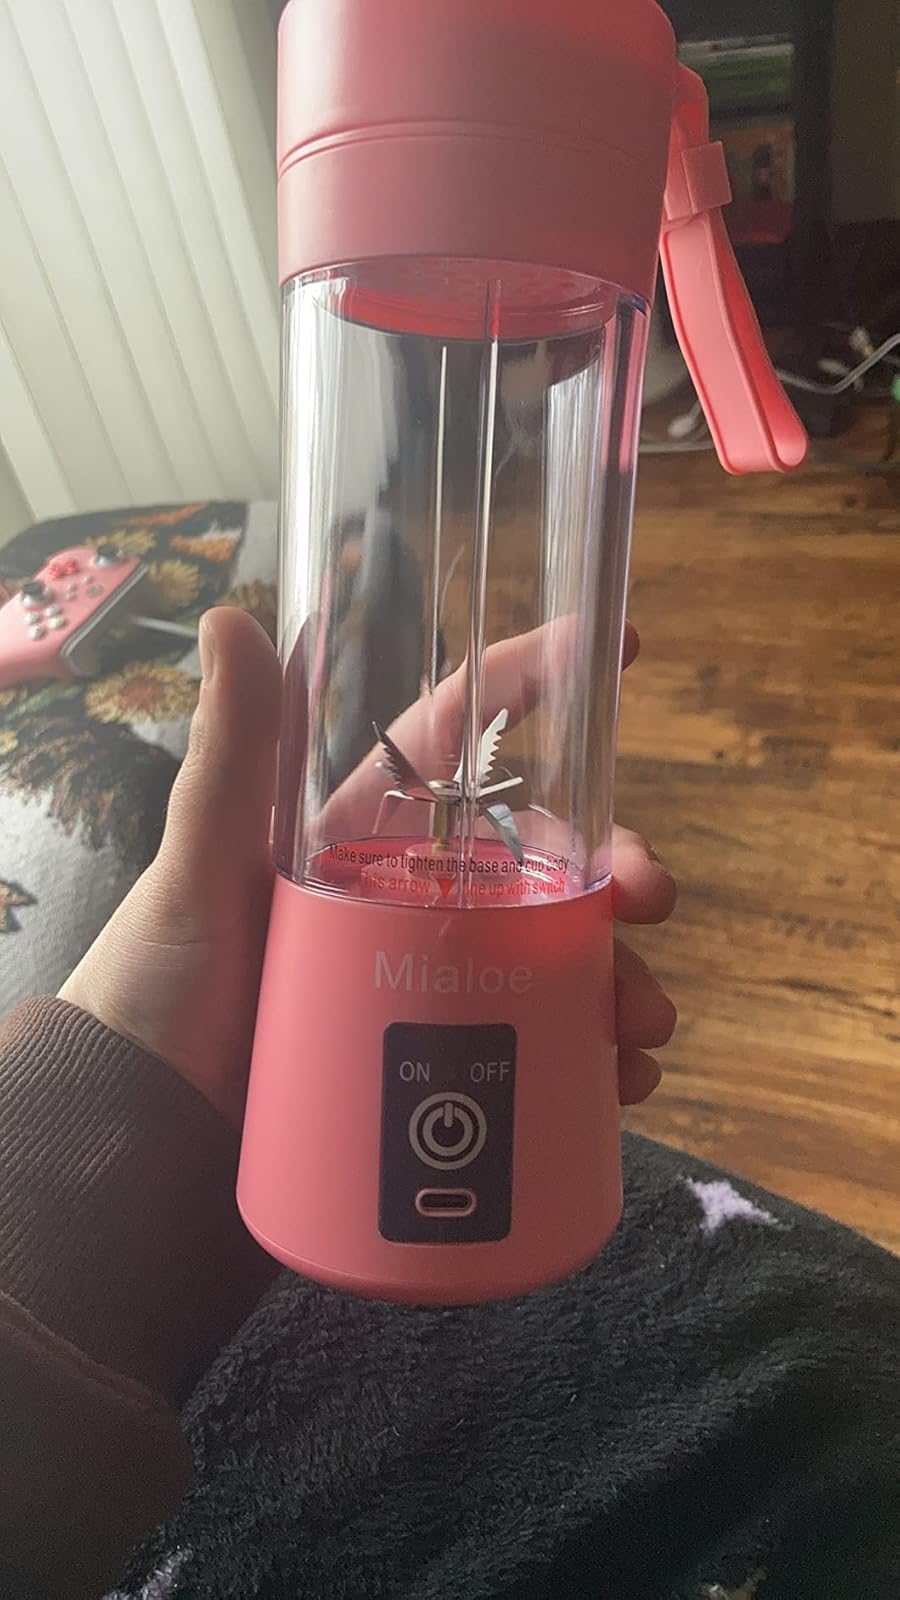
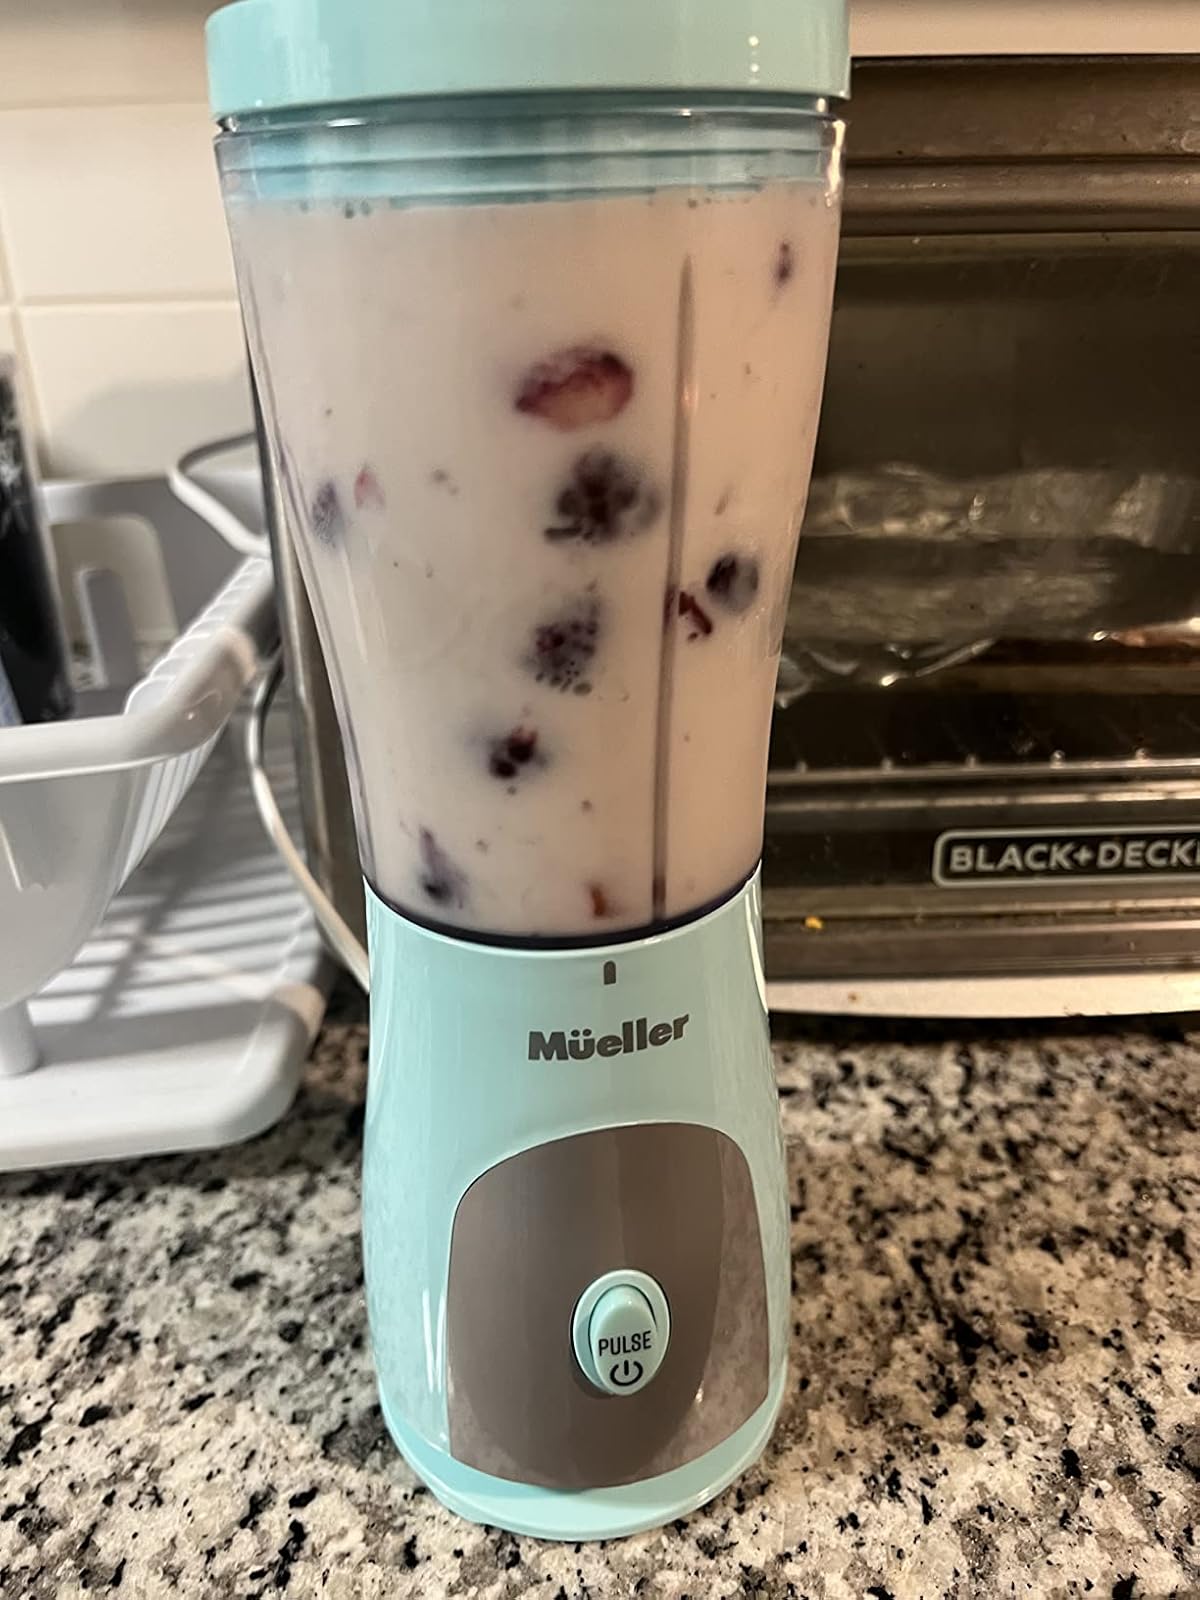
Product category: items_blender
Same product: no